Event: Nepal Earthquake
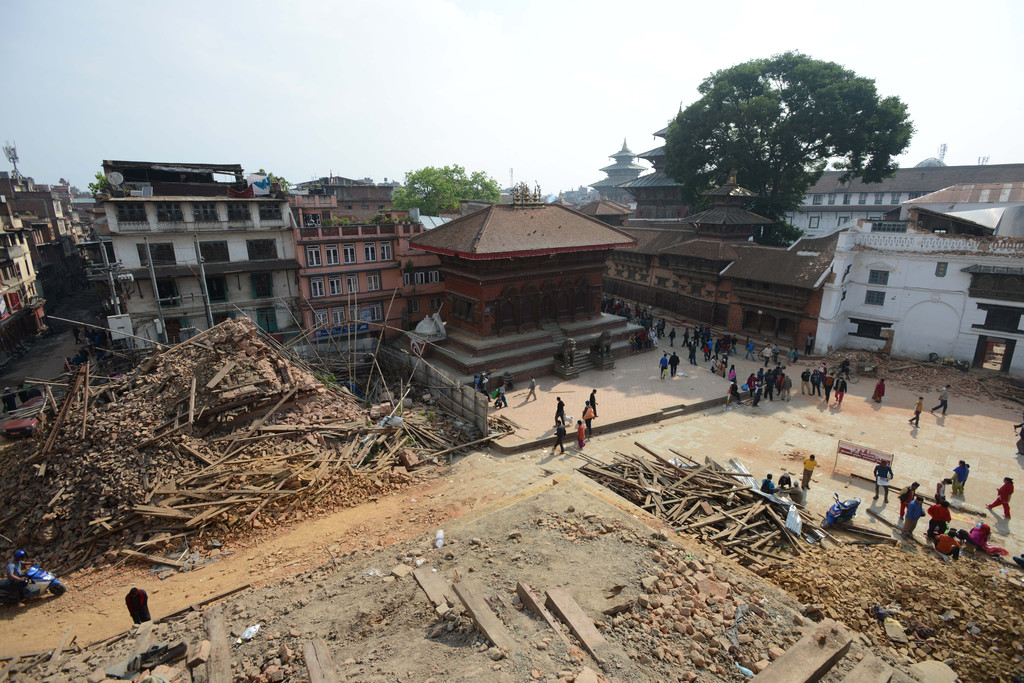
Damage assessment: damage